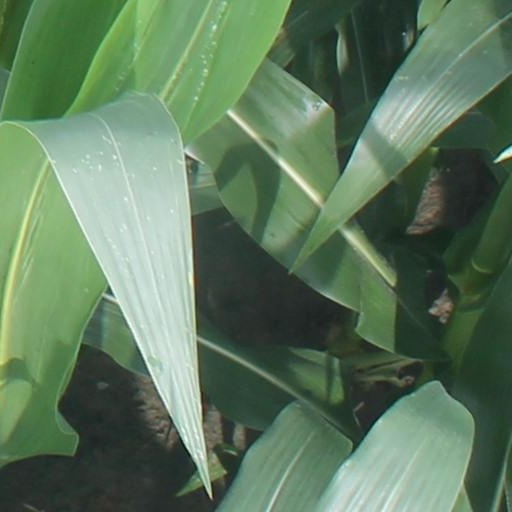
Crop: maize; corn